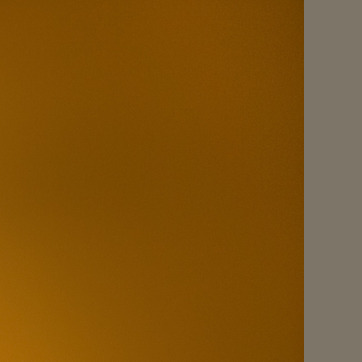
Material: painted